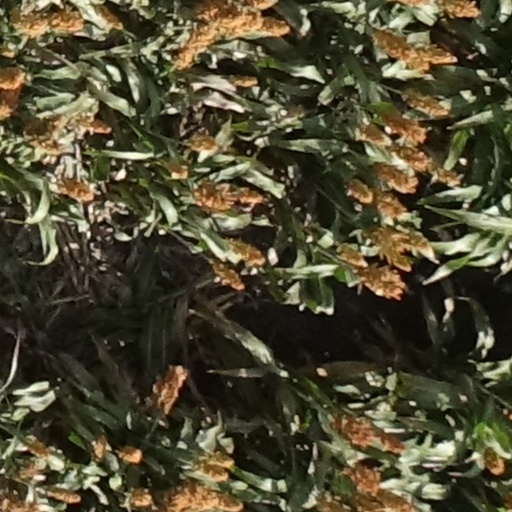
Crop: sorghum